Oil–water separator

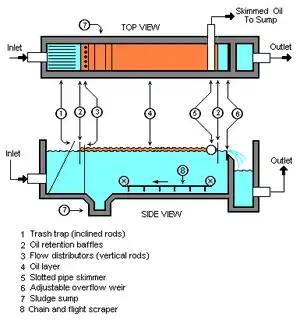
API separator

An API oil–water separator is a device designed to separate gross amounts of oil and suspended solids from the wastewater effluents of oil refineries, petrochemical plants, chemical plants, natural gas processing plants and other industrial sources. The name is derived from the fact that such separators are designed according to API Publication 421, published by the American Petroleum Institute. These separators can be used to separate large oil droplets, typically greater than 150 micron.